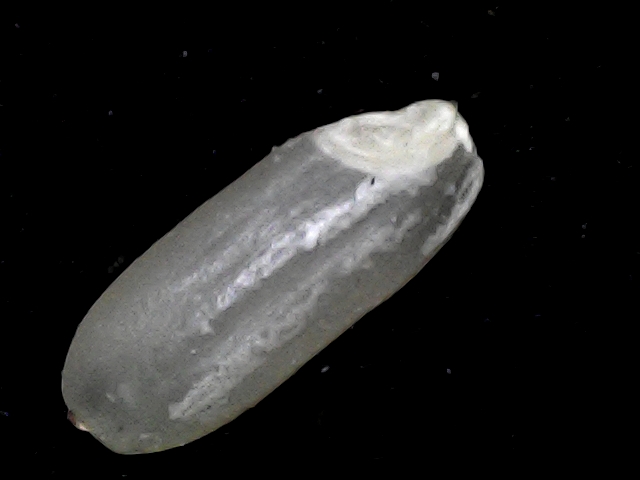
Rice variety: BR22